Hans Acker

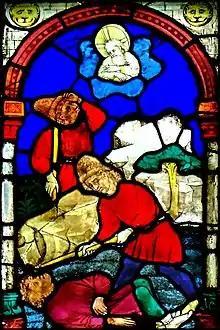
Acker, "Cain Killing Abel" at the Ulm Münster

Hans Acker (c. 1380 – 1461, Ulm) was a German stained glass artist. Members of his family also practiced the art, including Jacob Acker the Younger and Jacob the Elder. He is best known for a series of six stained glass windows, dating to the 1430s, in the Ulm Münster Lutheran church, each illustrating numerous scenes of the Bible.